Tower houses in the Balkans

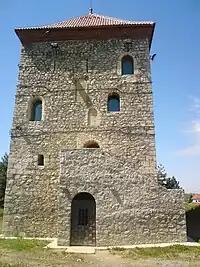
Nenadović's Tower, in Valjevo, Serbia

In Kosovo, traditional two-or three-story "kullas" were primarily built between the 18th and early 20th centuries. These fortified stone houses served as both dwellings and defensive structures, reflecting the socio-political conditions of the time. They were typically constructed using locally sourced stone, with some incorporating decorative wooden elements on the upper floors. The ground floor was generally used for storage and livestock, while the upper floors housed living quarters and guest reception areas.